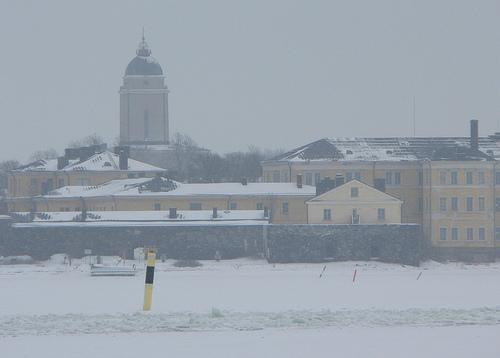
Weather: snow or frosty